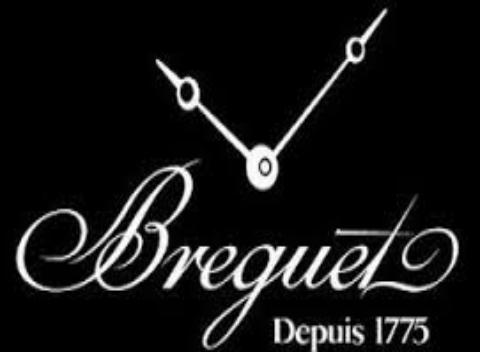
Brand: Breguet
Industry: Electronic